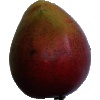
Label: red_mango